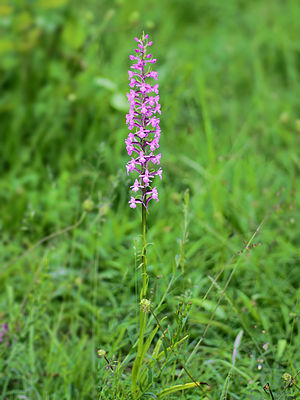
Trådspore
Langakset trådspore, Gymnadenia conopsea
Langakset trådspore, Gymnadenia conopsea
Trådspore er en slægt af orkidéer, som er udbredt med cirka 22 arter i Europa og Asien.